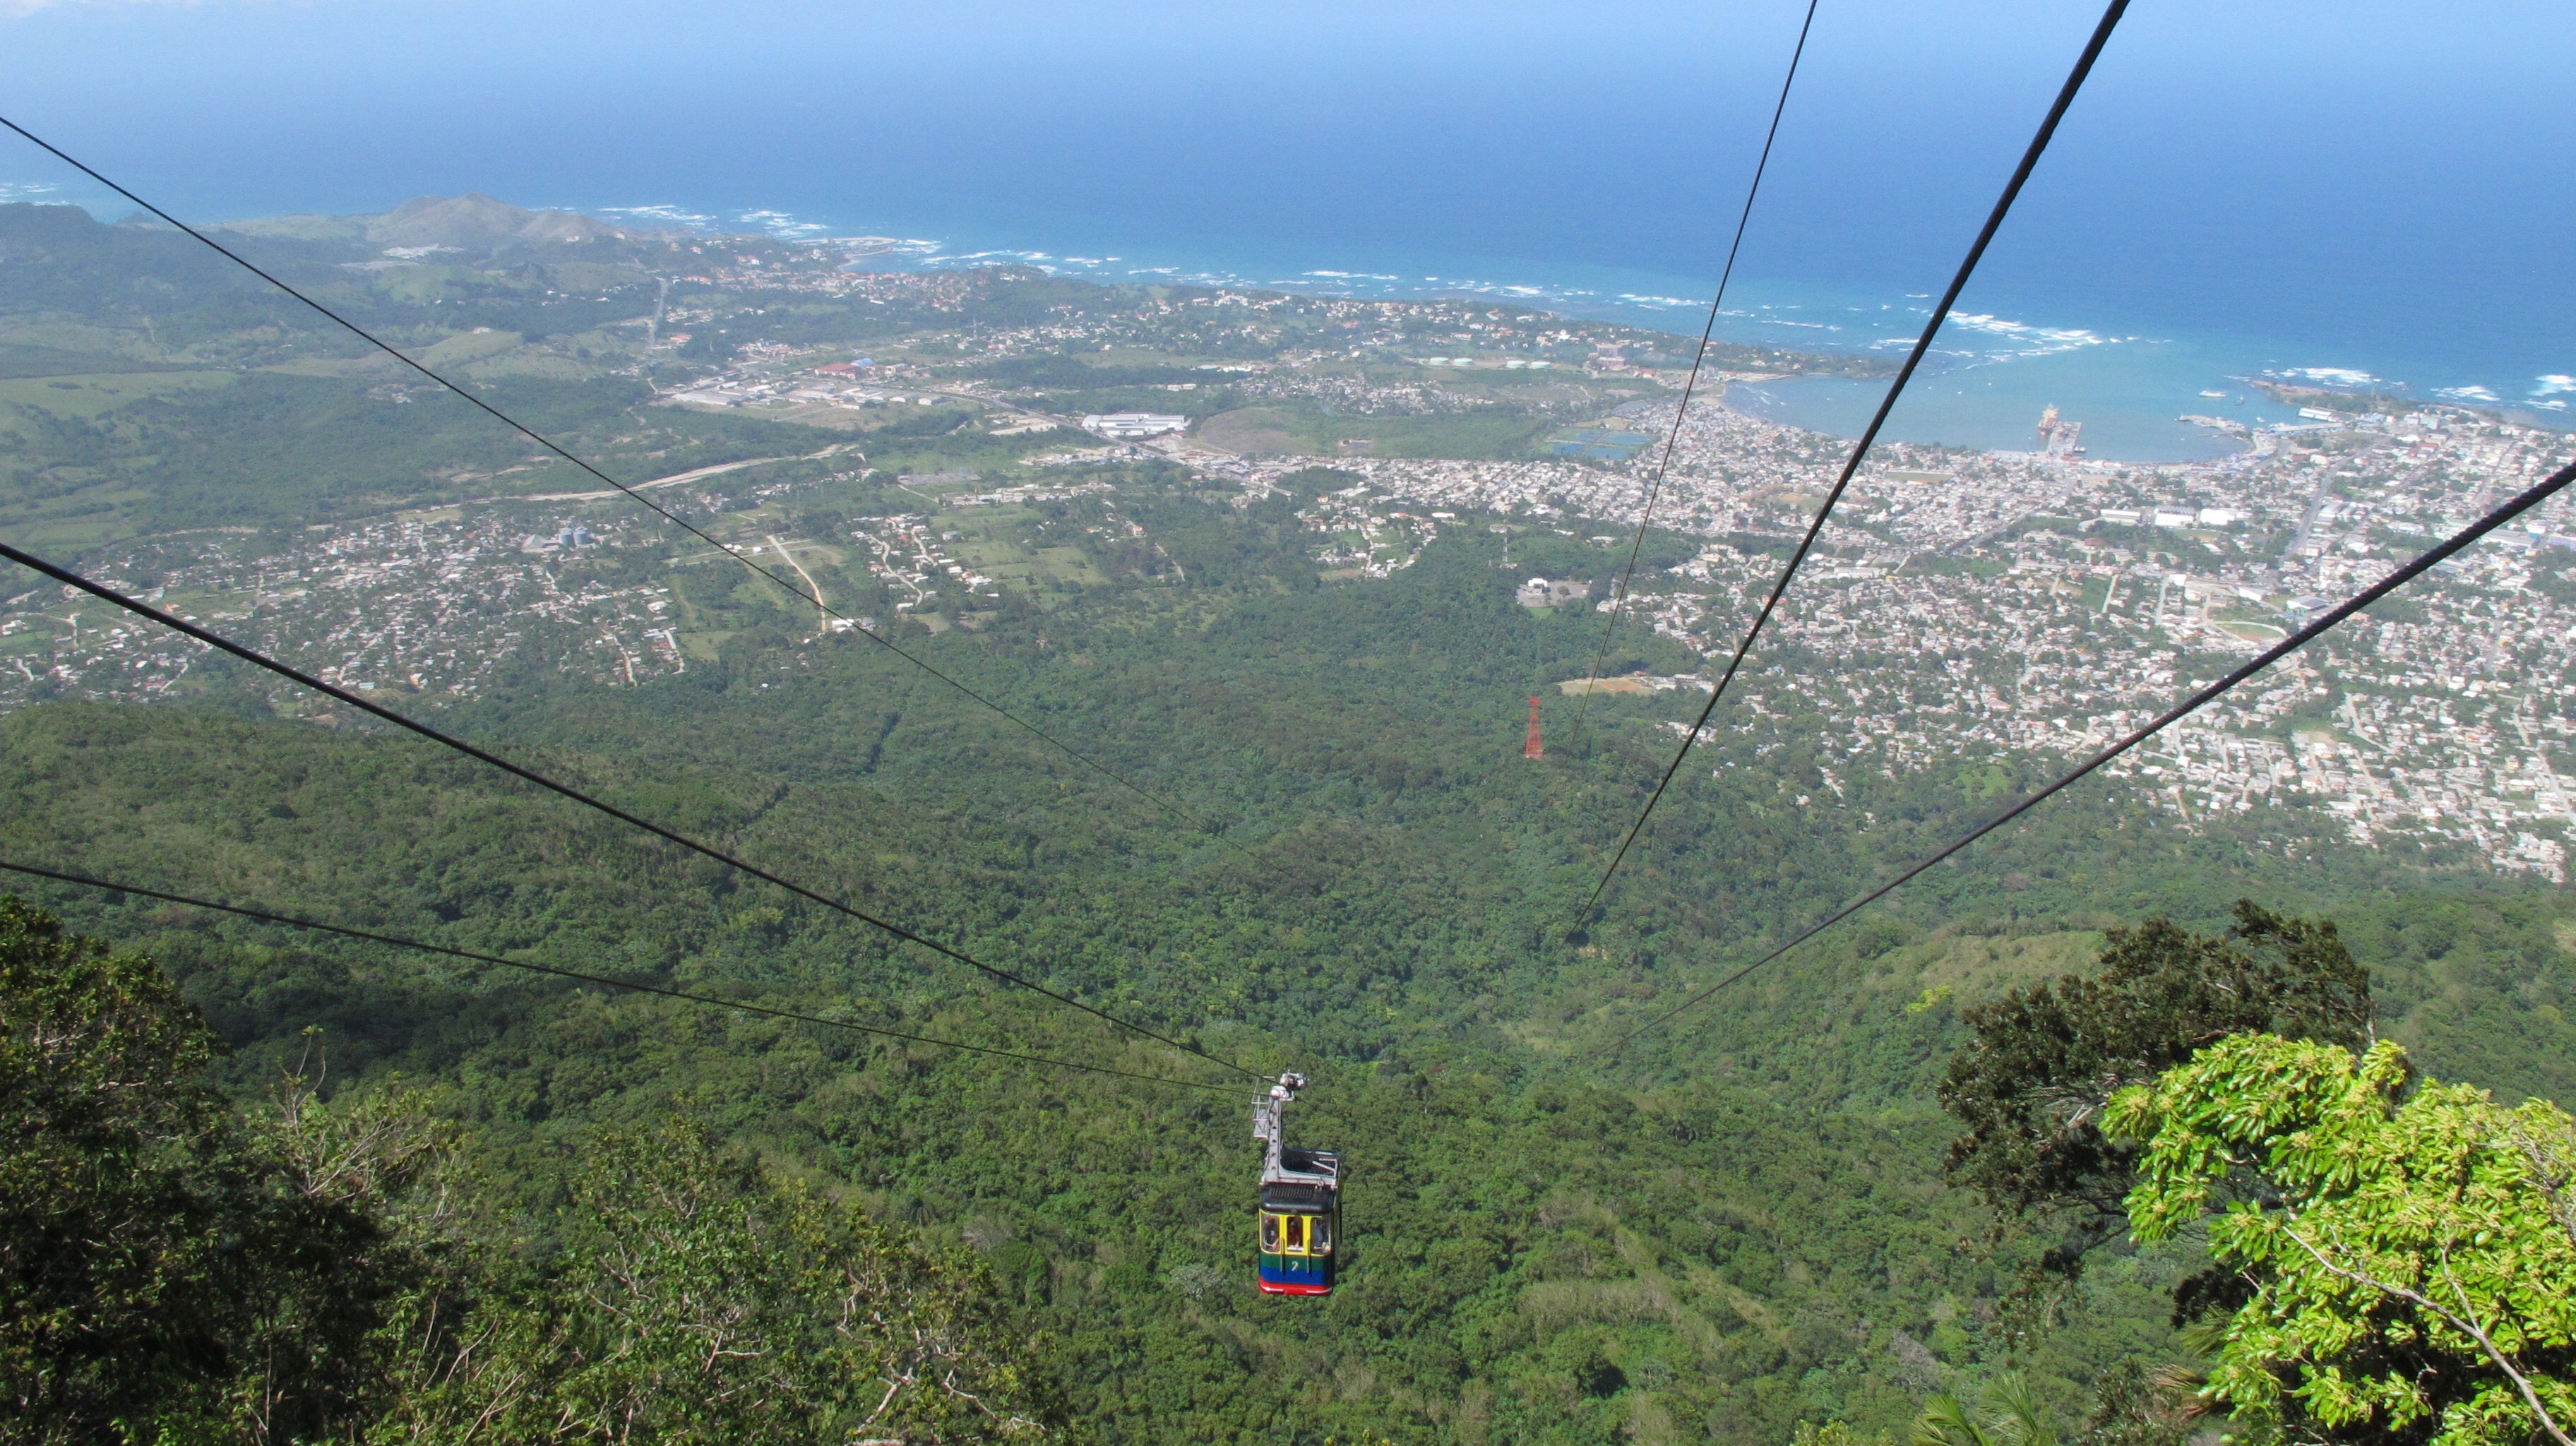
mountain, adventure, mountain range, travel, cable car, ridge, alps, hill station, teleferico, geographical feature, mountainous landforms, puerto plata